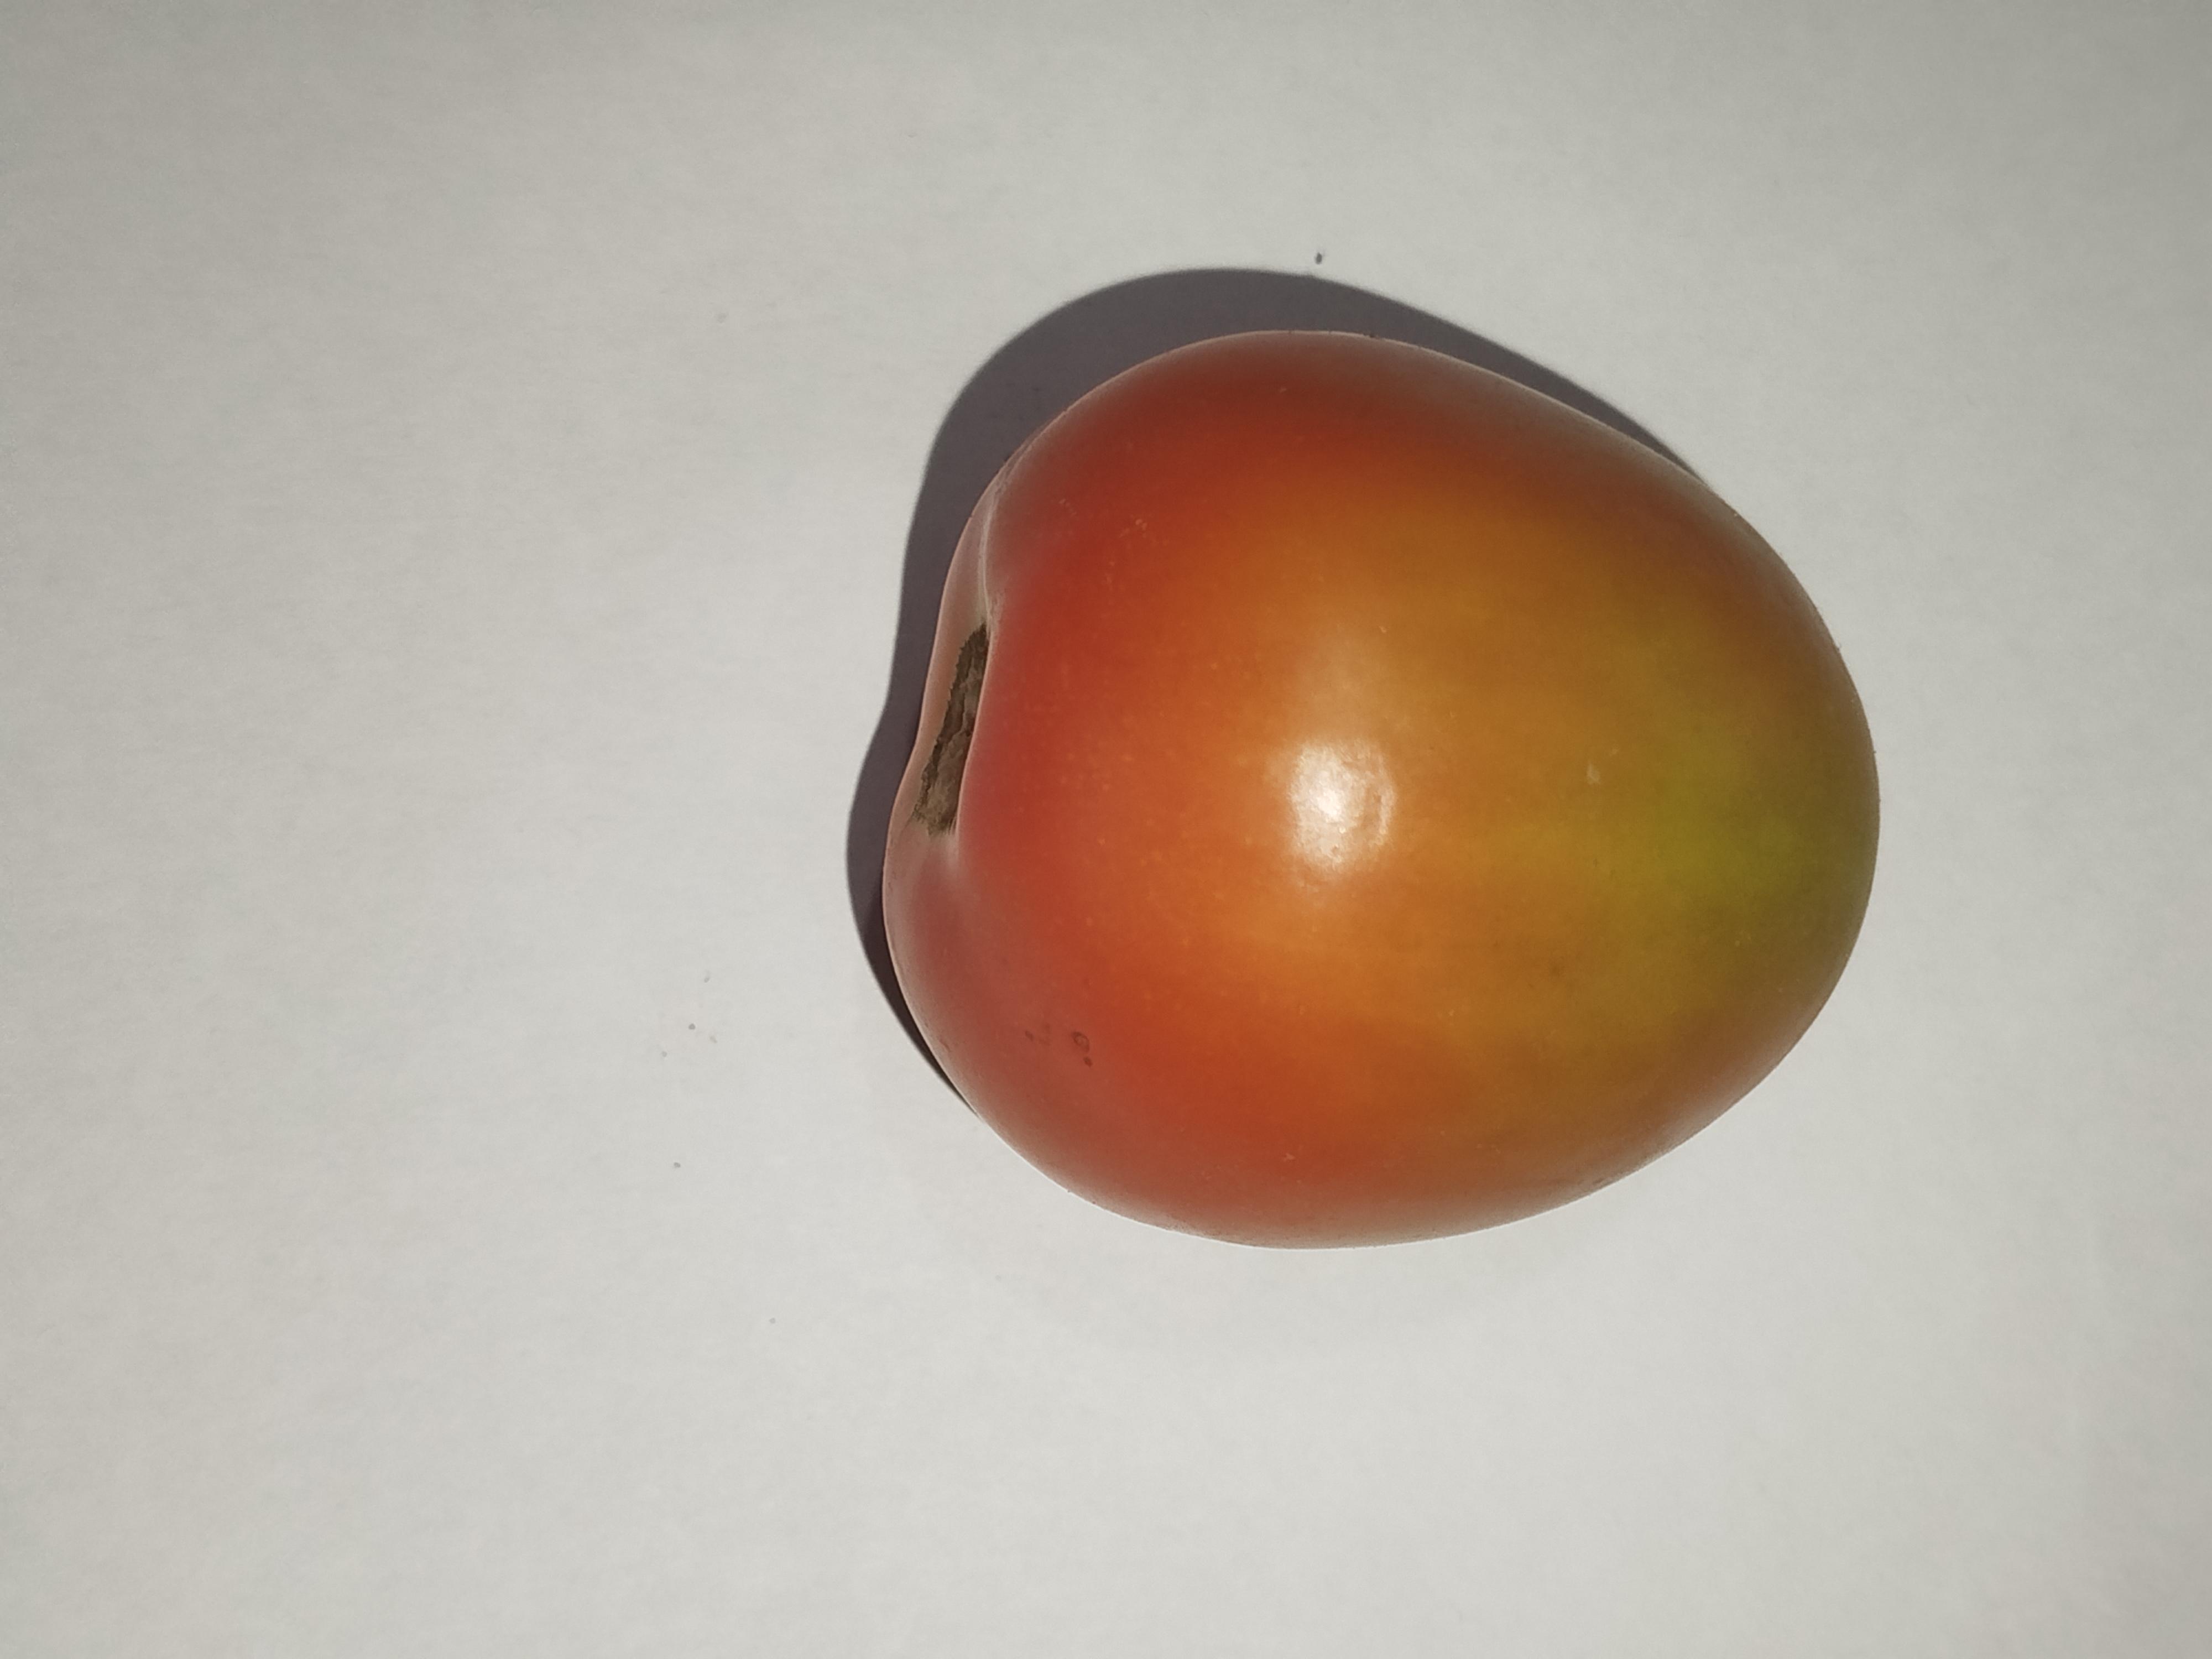
Label: Tomato